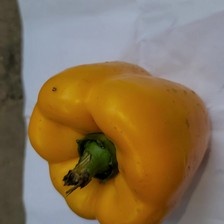
Label: capsicum